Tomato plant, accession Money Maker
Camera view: tilt-top (135 deg); turntable rotation: 0 degrees
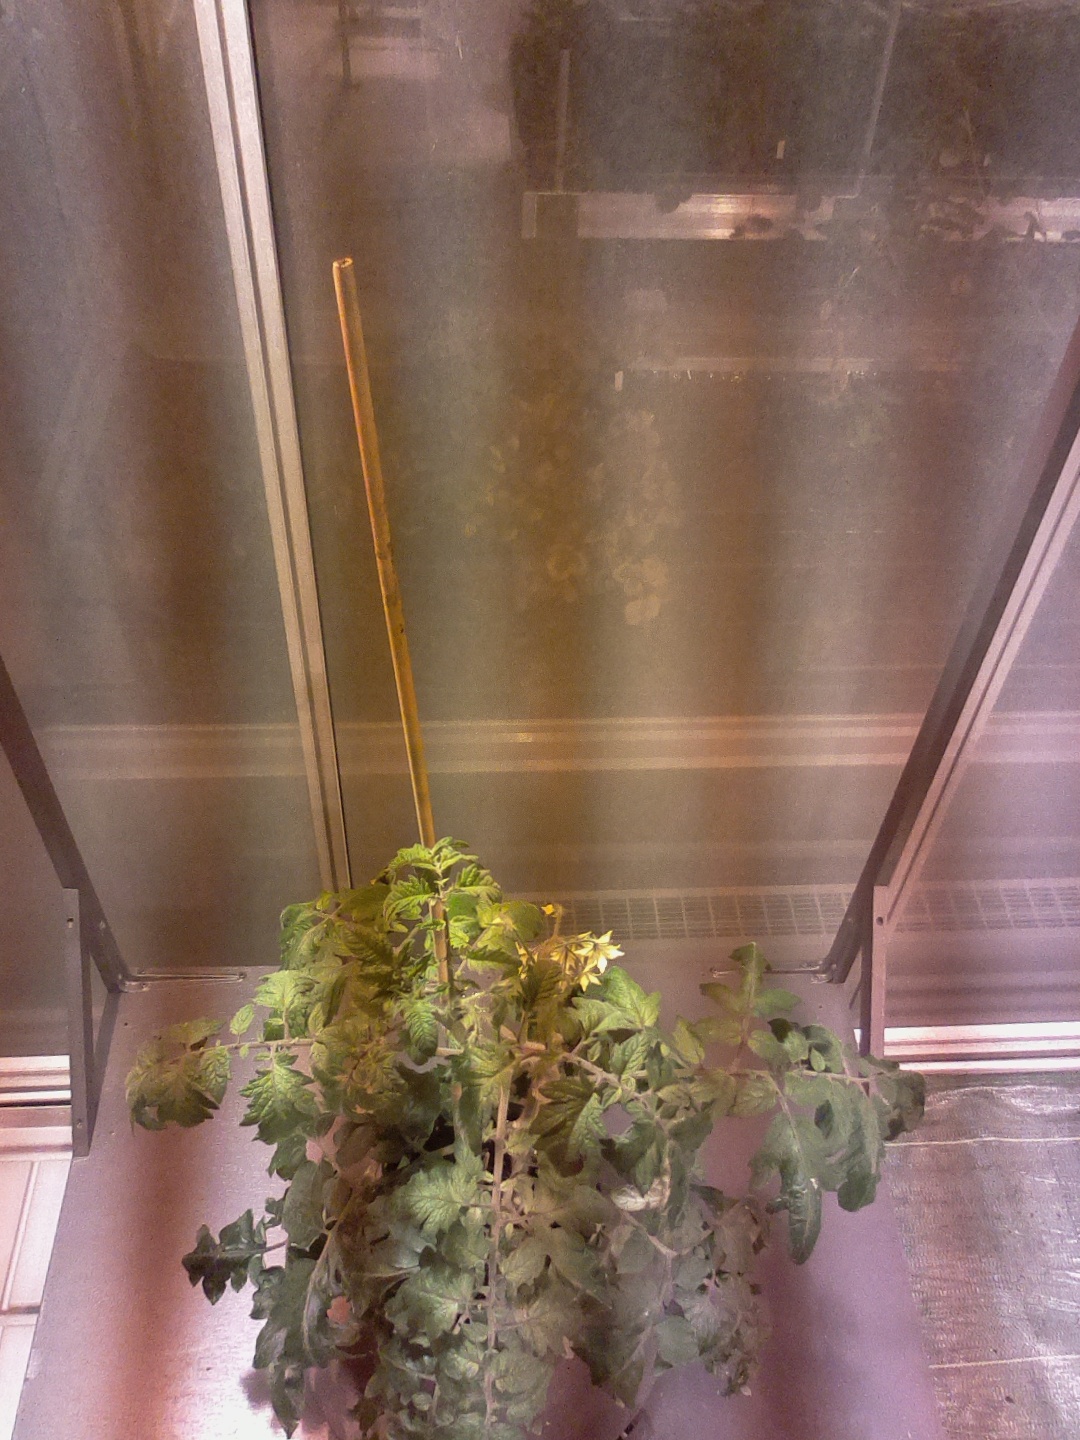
BBCH growth stage 69: End of flowering, 90%-100% of flowers open, more petals falling